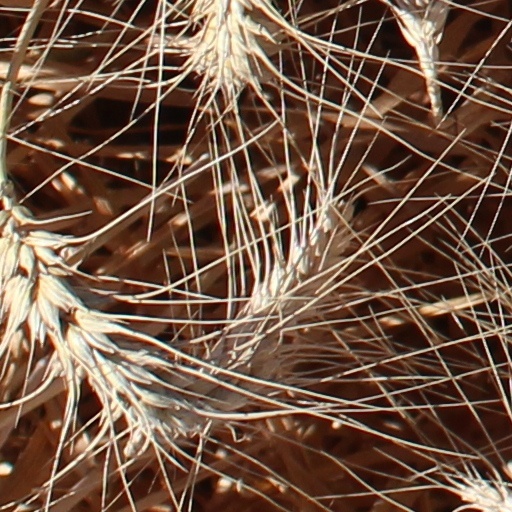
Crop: wheat